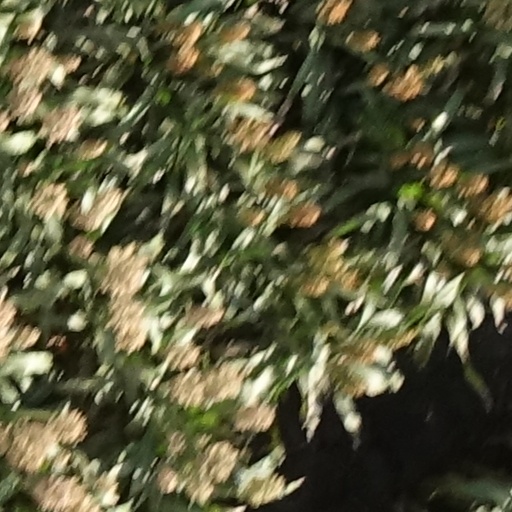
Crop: sorghum